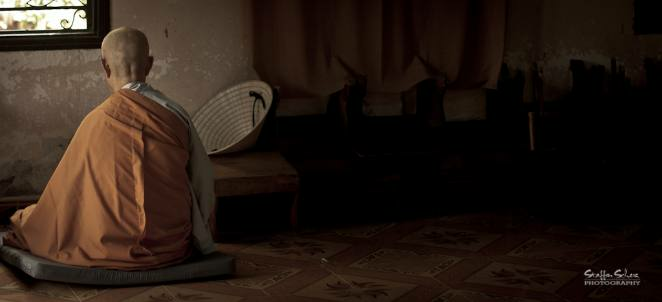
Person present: Yes